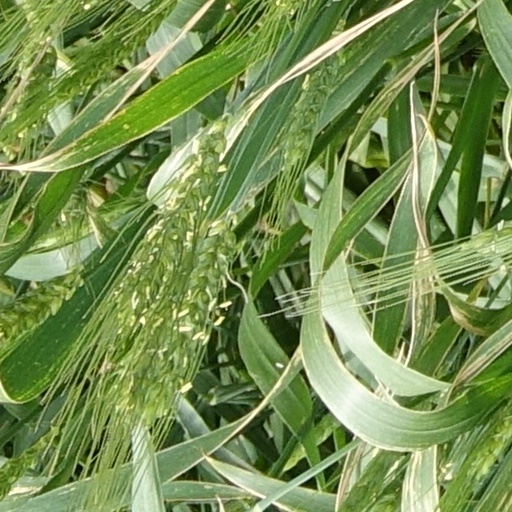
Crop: wheat